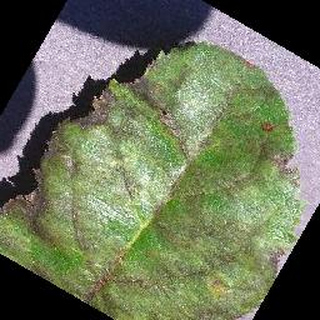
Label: apple_apple_scab